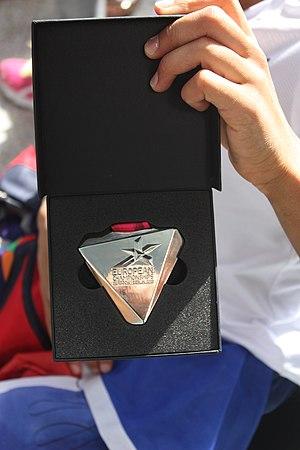
Mélanie de Jesus dos Santos est une gymnaste artistique française, née le 5 mars 2000 à Schœlcher.